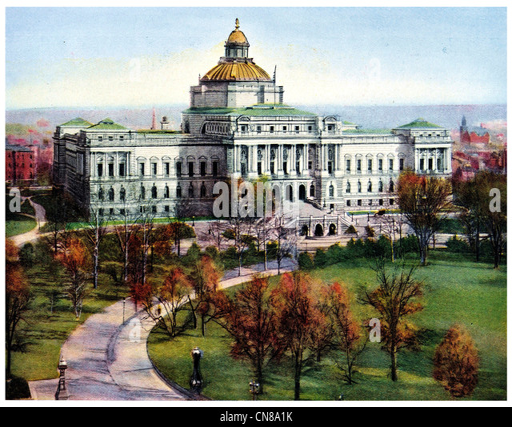
first published at the start of the 20th century